Sparty

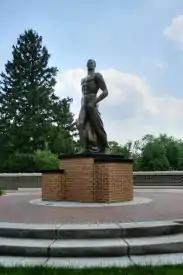

While MSU students and alumni often refer to the "Spartan" statue as Sparty, the incarnation of Sparty with national visibility is that of a costumed mascot who appears at athletic events and other university-related functions. The first mascot appeared in 1955 and was a papier-mâché Spartan head made by Theta Xi fraternity brothers Donald Pais, Kenneth Roberts, and Don Bauer. By the 1956 Rose Bowl Game, the papier-mâché head had been replaced by a fiberglass version that was thirty pounds lighter. In 1985, MSU Alumni Association Graphic Designer Dave Giordan was asked to draw a muscular Sparty in full body armor. Four years later, in 1989, a group came together to design and revamp the Sparty mascot. Character designer Tom Sapp of Real Characters, Inc. was hired to design and create a new Sparty character and costume. Research was conducted on Michigan State’s mission, community, and traditions. The result was an “approachable, fierce yet kind, man for all seasons” mascot. Sparty would reflect the university’s strength and character. To introduce MSU's new mascot, six billboards designed by Tom Sapp were positioned around East Lansing announcing his Spartan Stadium debut. The costume, with a cartoonishly oversized head, bulging muscles, and a facial expression that treads a fine line between cute and pugnacious, was introduced to MSU fans during the 1989 football season. Sparty was an immediate hit, in part because the foam-rubber body parts, vinyl breastplate, and skirt have a freedom of movement that allow the anonymous student who portrays Sparty to be quite expressive despite the costume's fixed stare. The student that portrays Sparty is a volunteer, despite rumors of financial compensation or a full scholarship. Early every calendar year, tryouts are held for the student to portray Sparty for the upcoming school year.